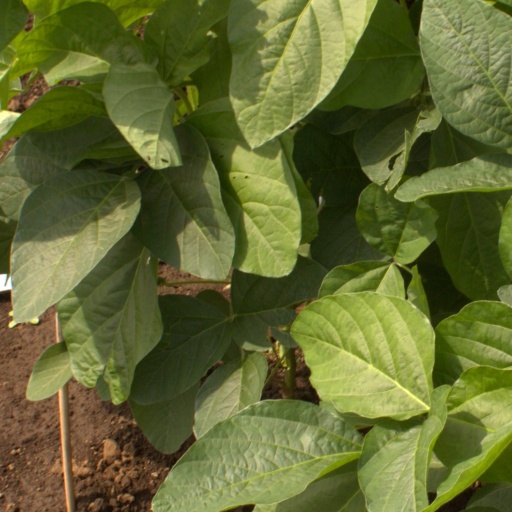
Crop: soybean